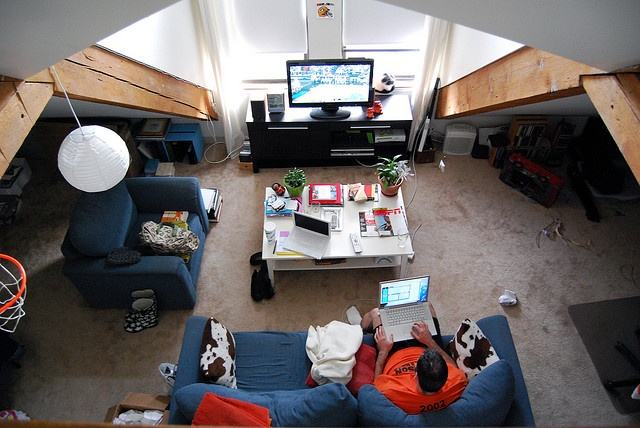
A living room with blue furniture and a flat screen TV.
A lone man sits on a living room couch with a laptop while watching TV.
A man sitting on a couch with a laptop in a living room.
A person sitting the couch with a laptop in a living room.
A living scene is depicted with a man sitting on a couch.